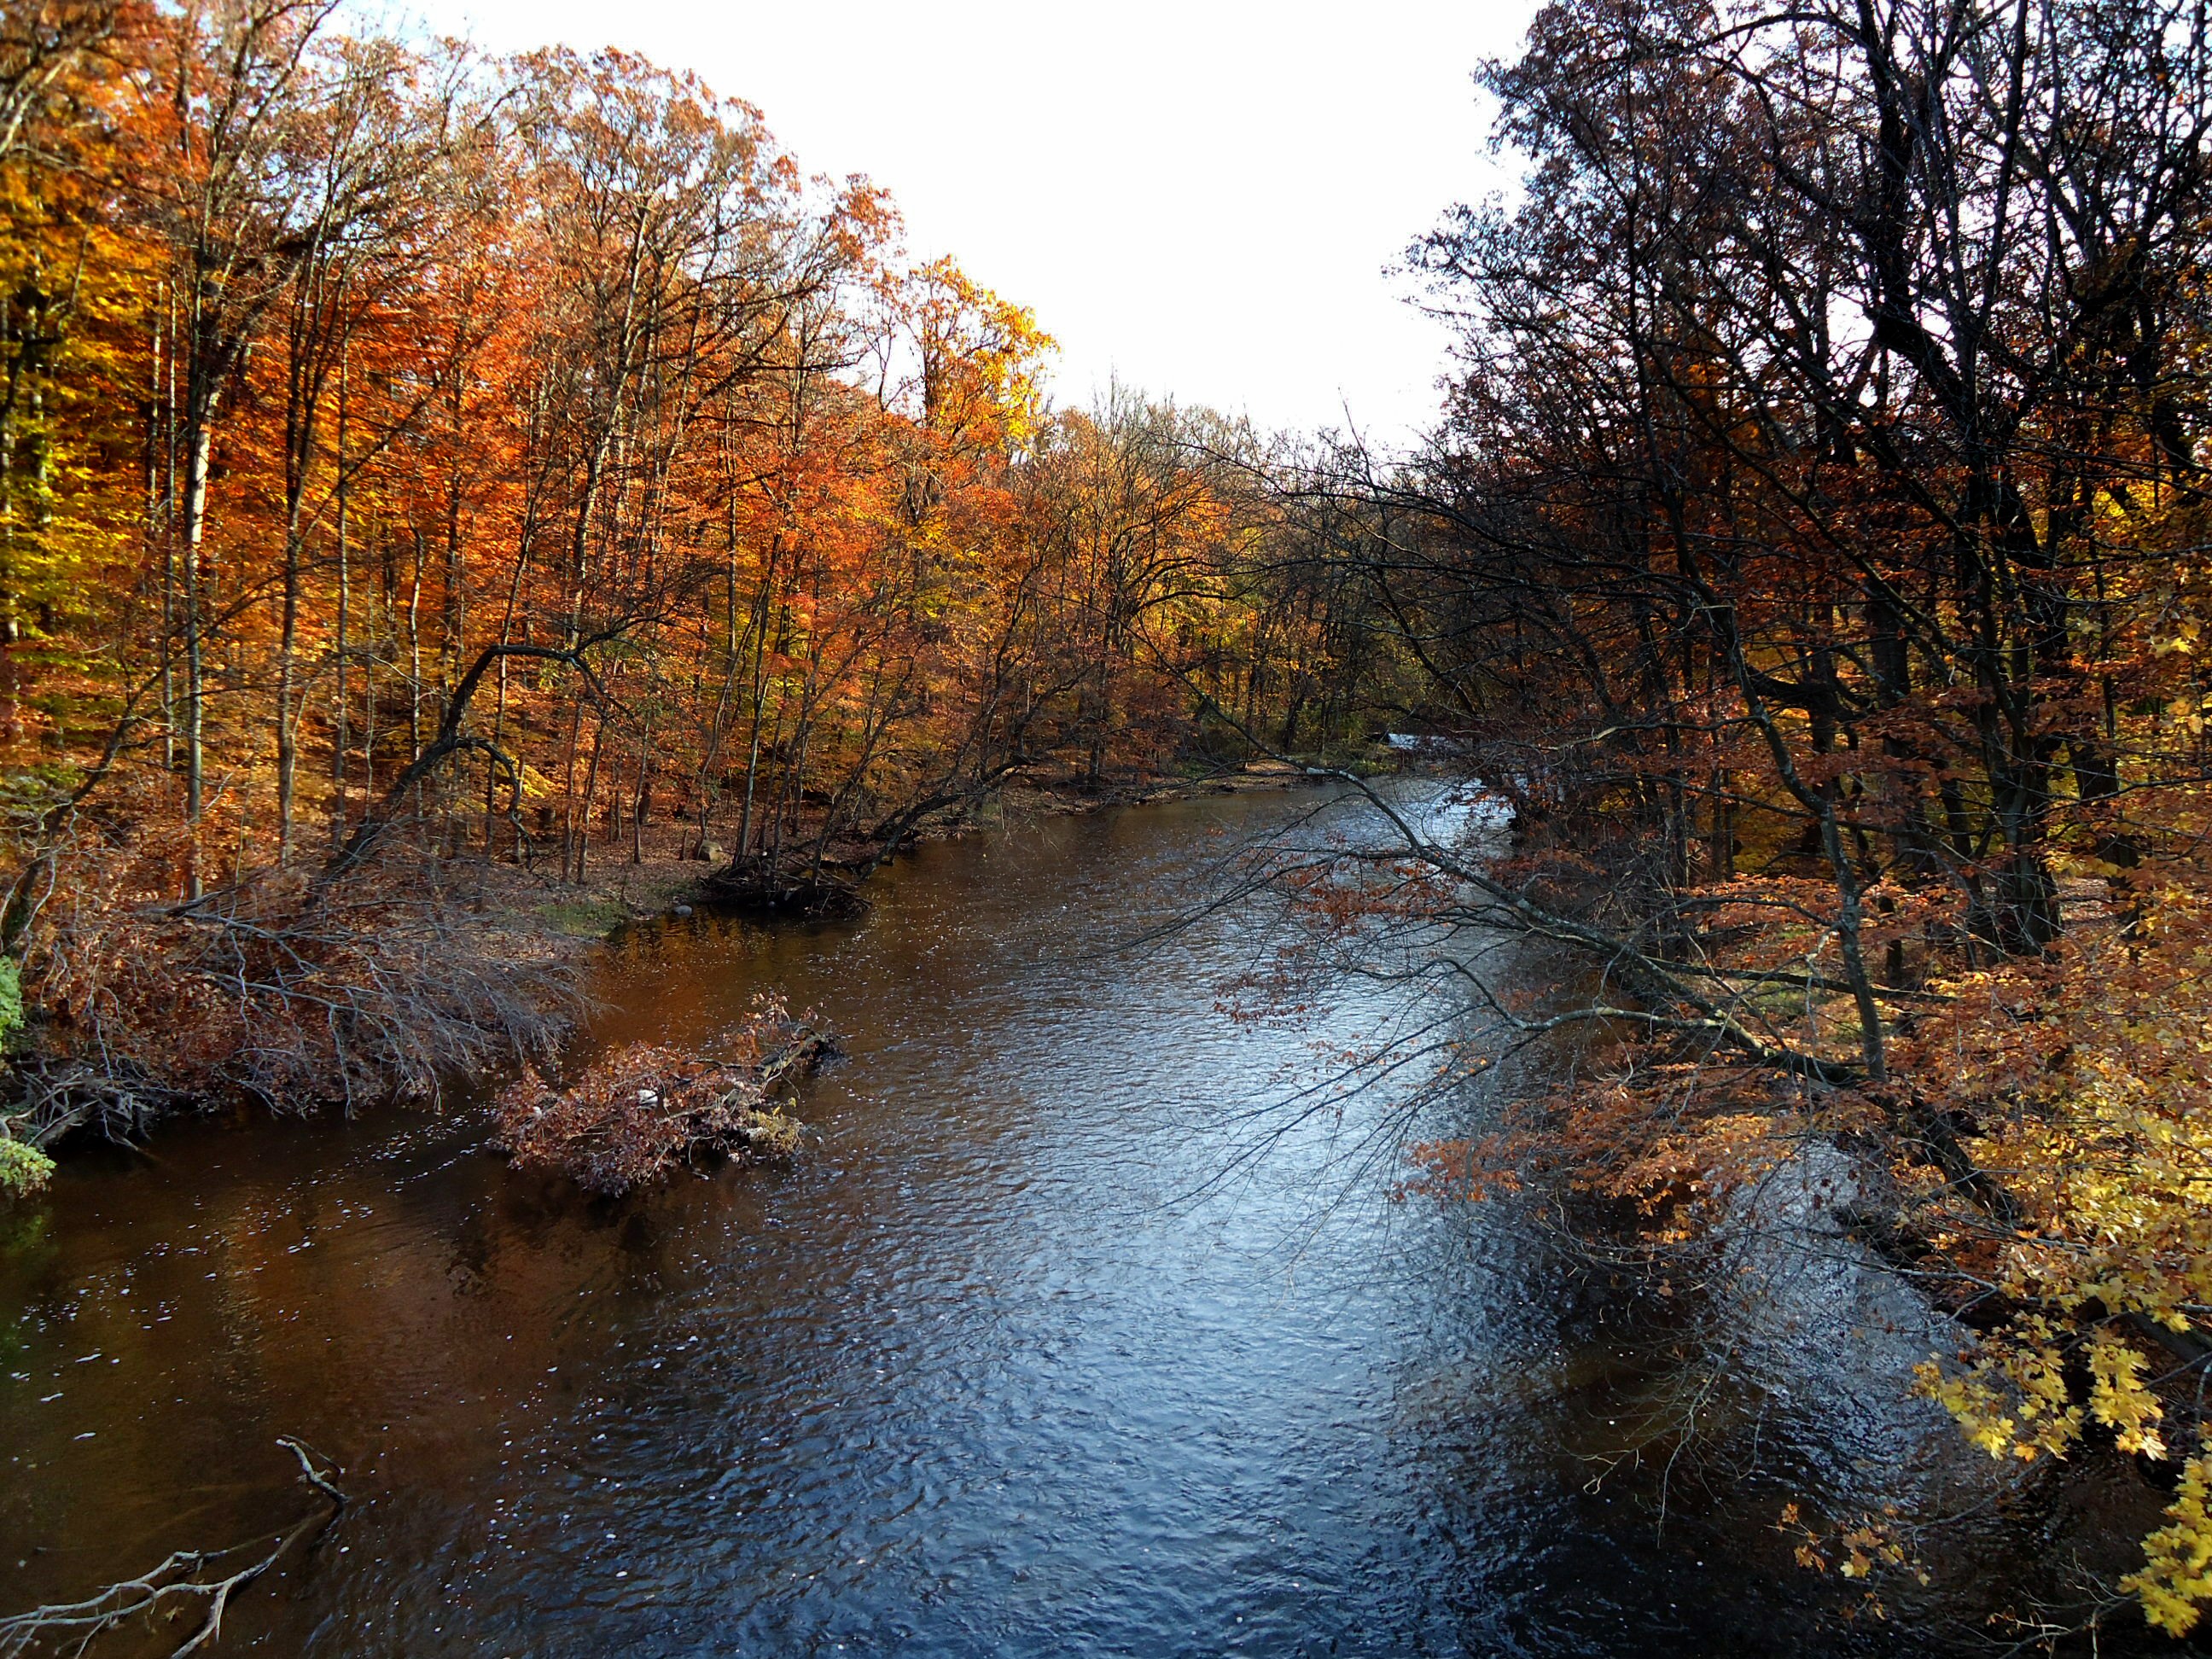
landscape, tree, water, nature, forest, creek, wilderness, countryside, sunlight, morning, leaf, fall, river, pond, foliage, stream, reflection, autumn, season, waterway, body of water, trees, outside, reflections, woodland, new jersey, geographical feature, woody plant, passaic river